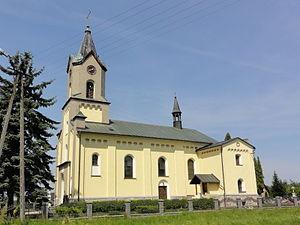
Bronów est une localité polonaise de la gmina de Czechowice-Dziedzice, située dans le powiat de Bielsko-Biała en voïvodie de Silésie.